Ben Hur (1907 film)

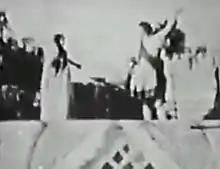
Scene of Judah Ben-Hur (right) discussing with his sister Rome's misrule of Jerusalem

Ben Hur is a 1907 American silent drama film set in ancient Rome, the first screen adaptation of Lew Wallace's popular 1880 novel "". Co-directed by Sidney Olcott and Frank Oakes Rose, this "photoplay" was produced by the Kalem Company of New York City, and its scenes, including the climactic chariot race, were filmed in the city's borough of Brooklyn.